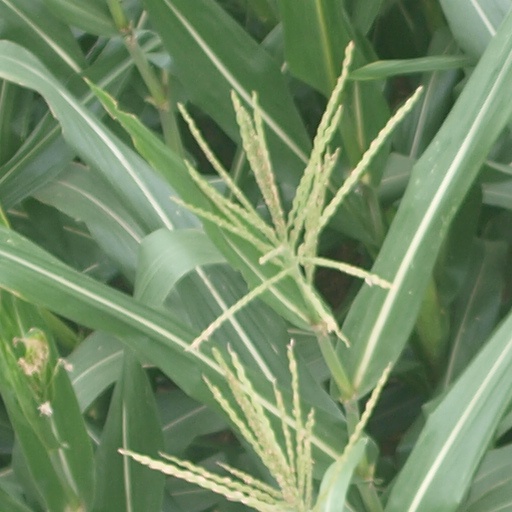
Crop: maize; corn